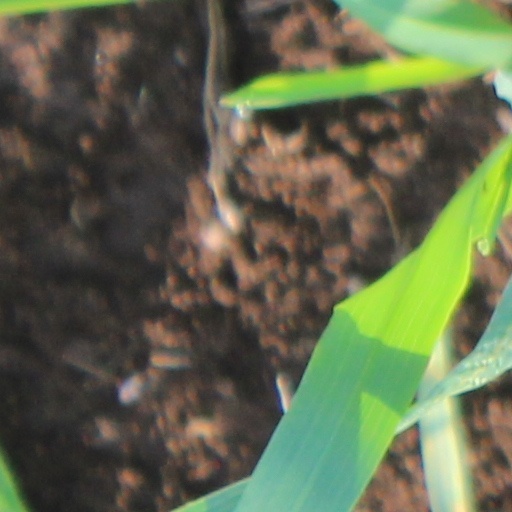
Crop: wheat